Committee of Catholics to Fight Anti-Semitism

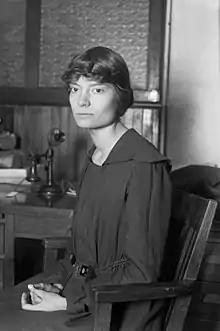
Committee supporter Dorothy Day in 1916

The Committee of Catholics to Fight Anti-Semitism (later known as the Committee of Catholics for Human Rights) was an American Catholic anti-racist organization formed in May 1939, partially in response to the 1938 announcement of Pope Pius XI that "it is not possible for Christians to take part in anti-Semitism". It was supported by many prominent Catholics, including members of the Catholic Worker Movement, among them Dorothy Day.